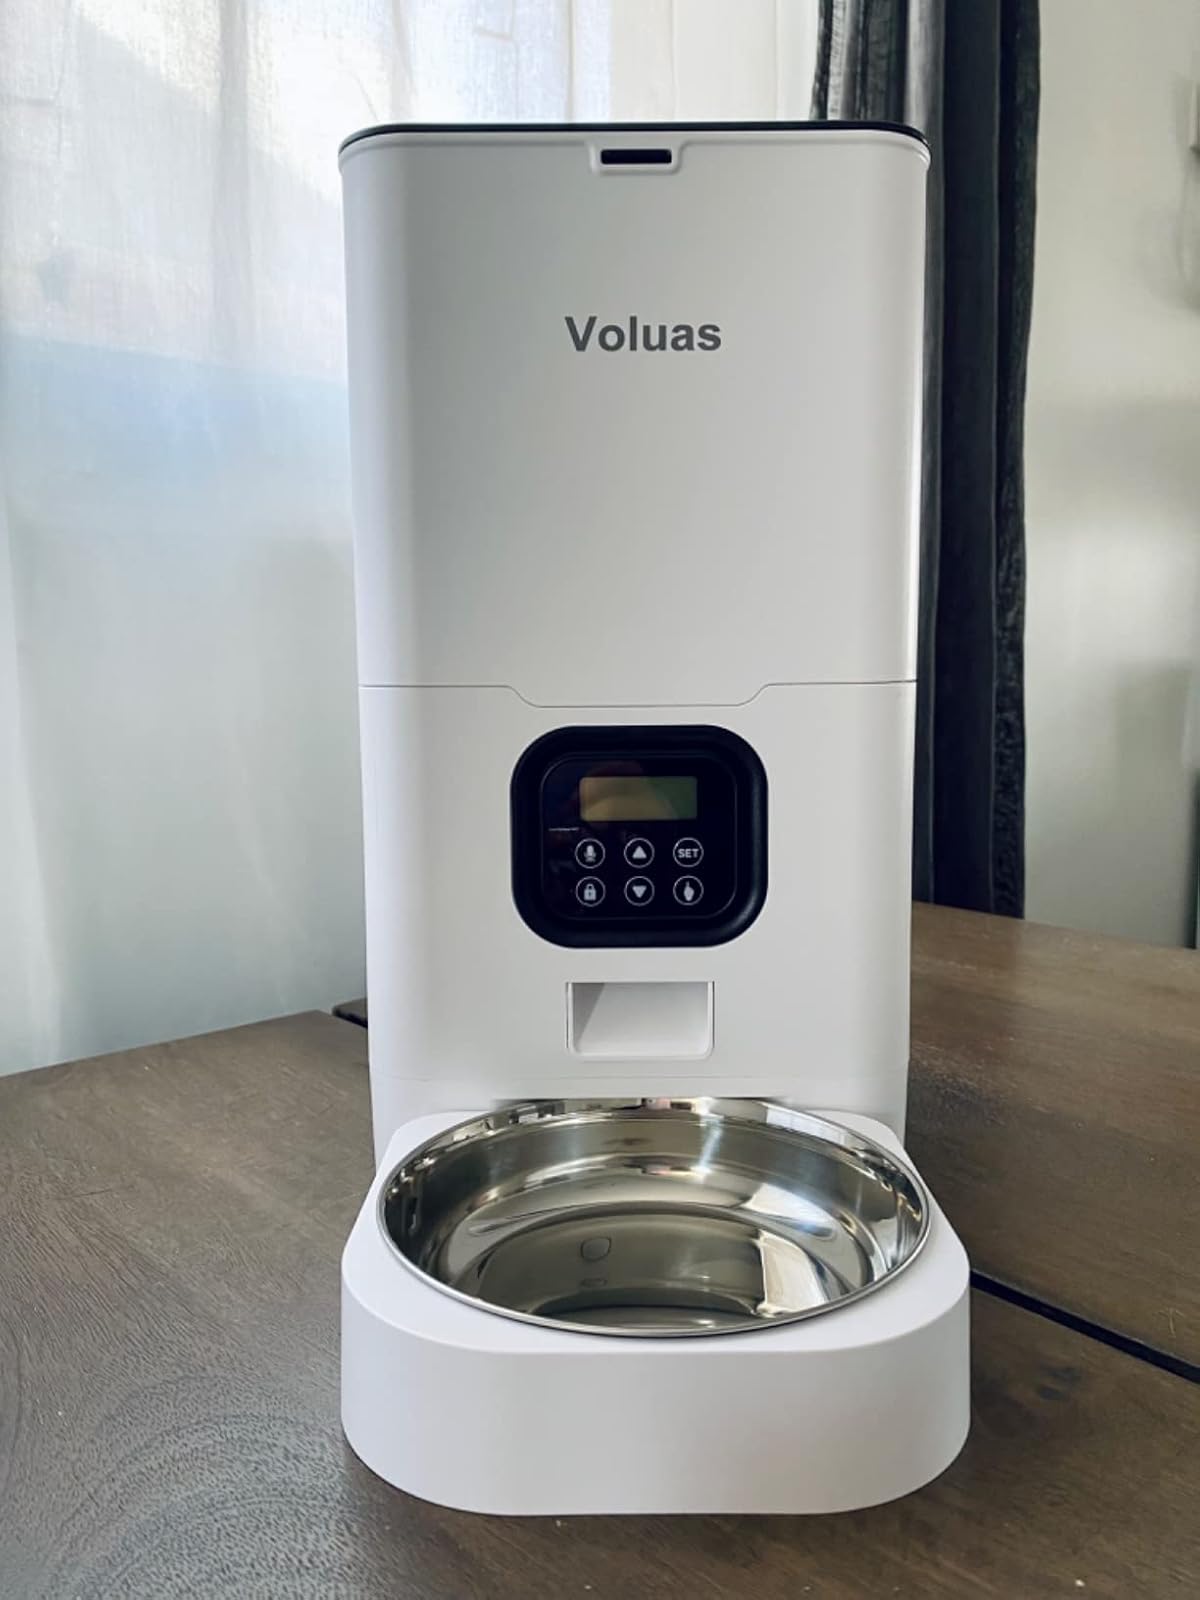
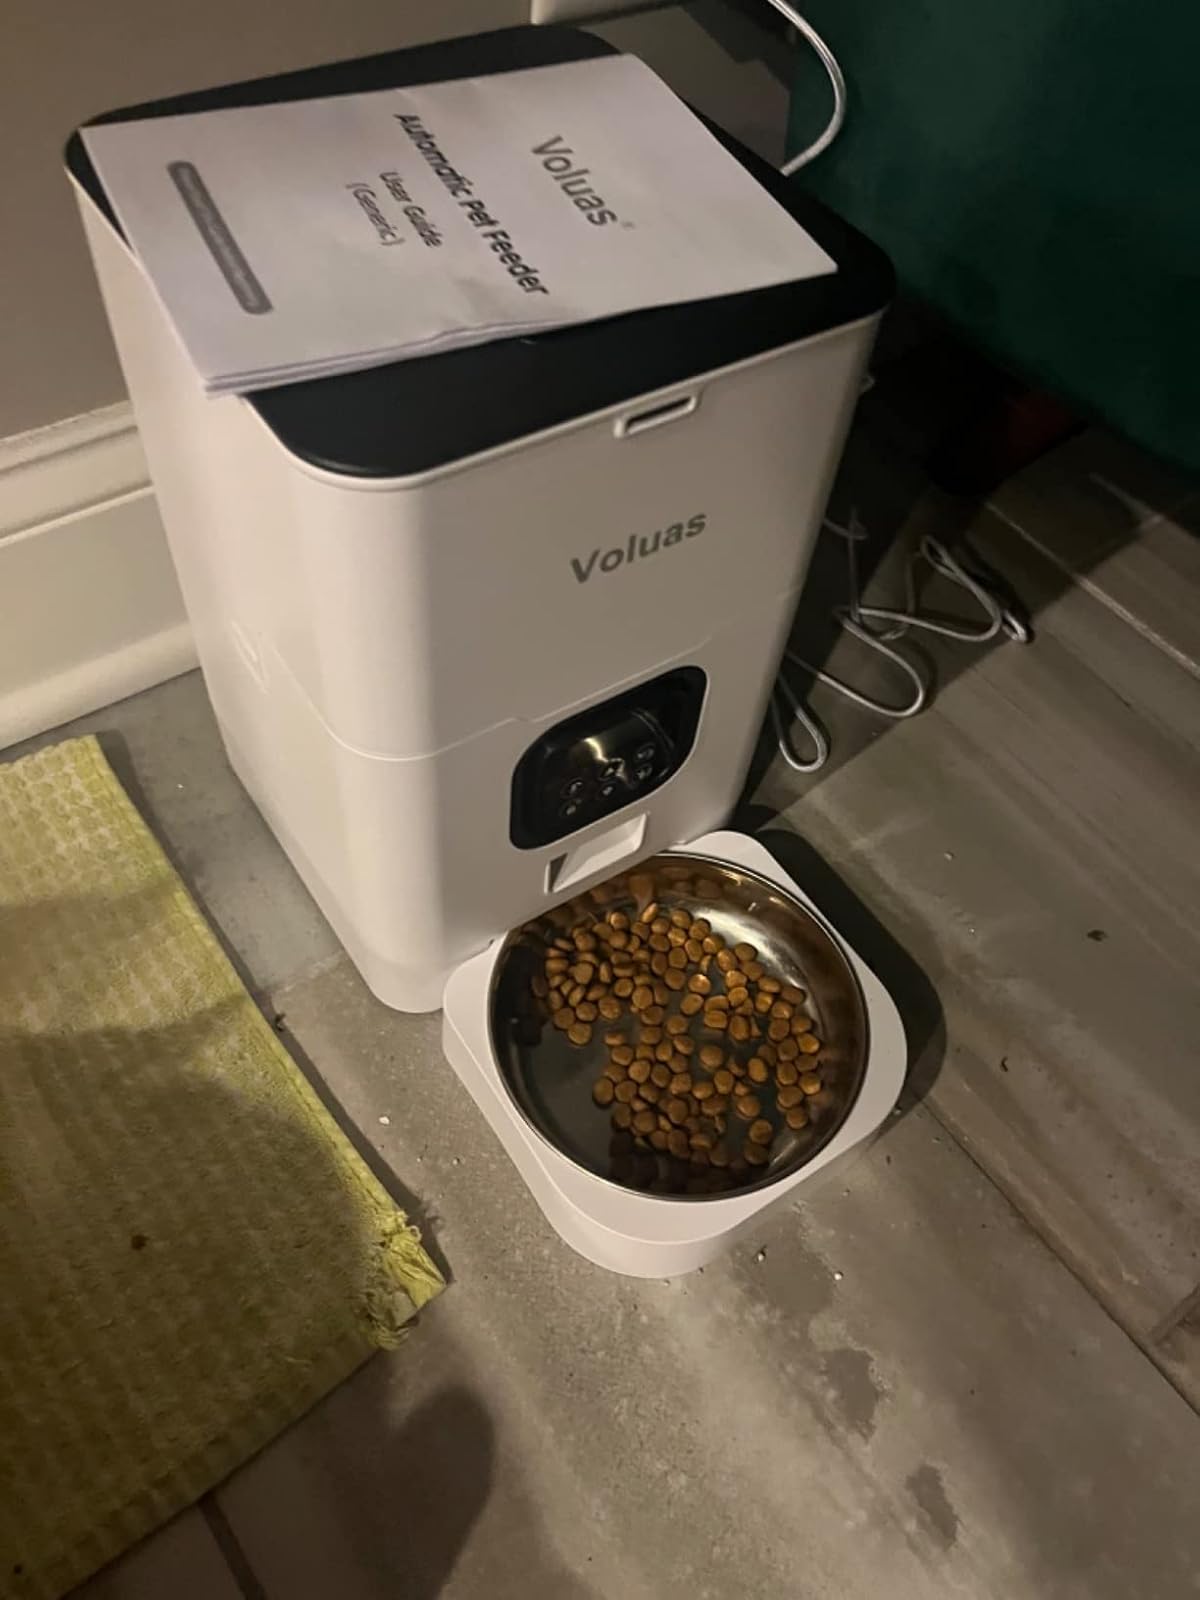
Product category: items_feeder
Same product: yes